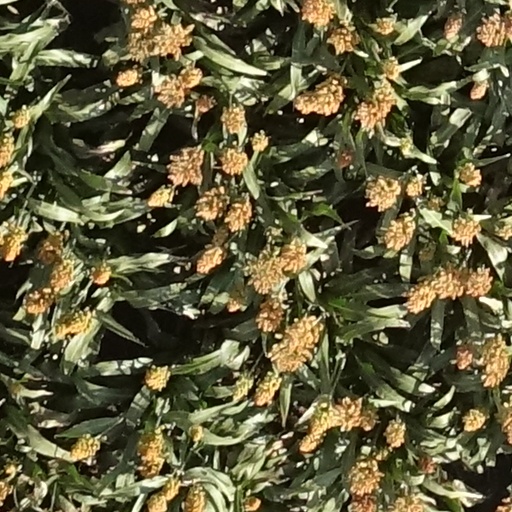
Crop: sorghum